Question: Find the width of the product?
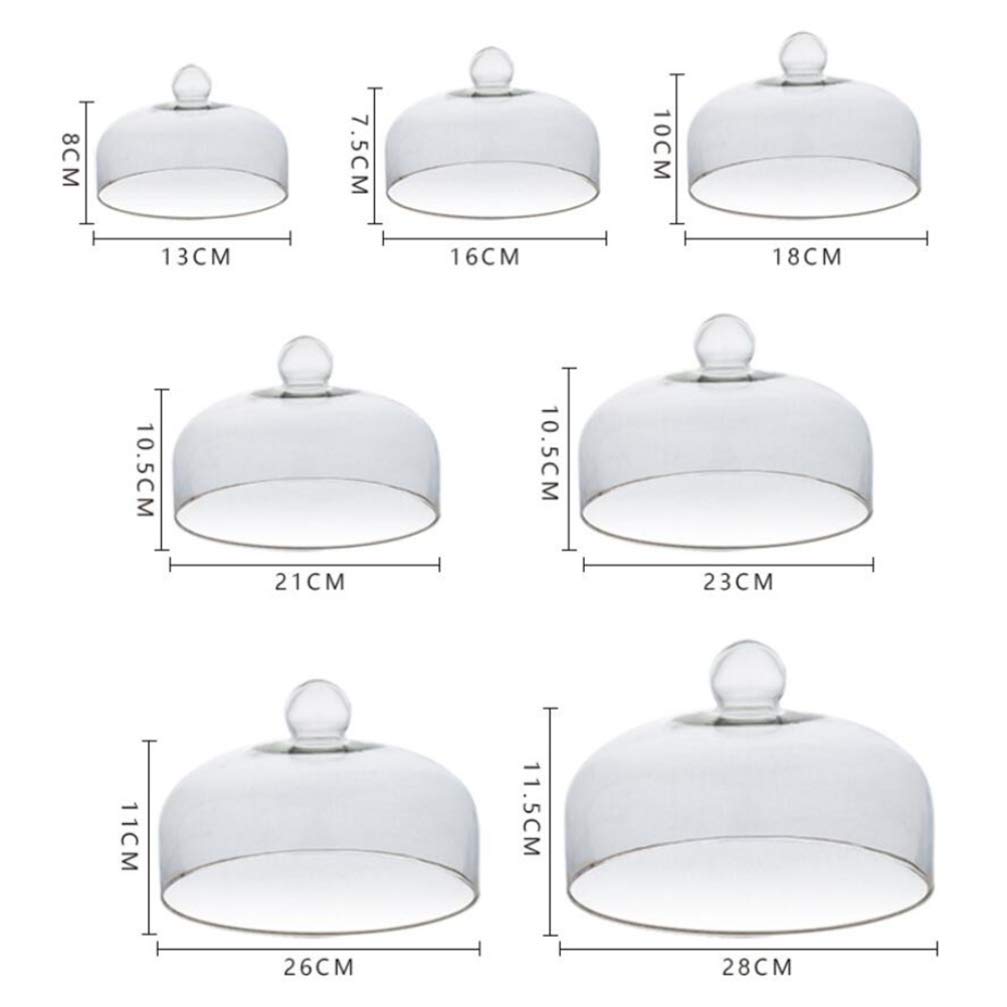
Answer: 28.0 centimetre